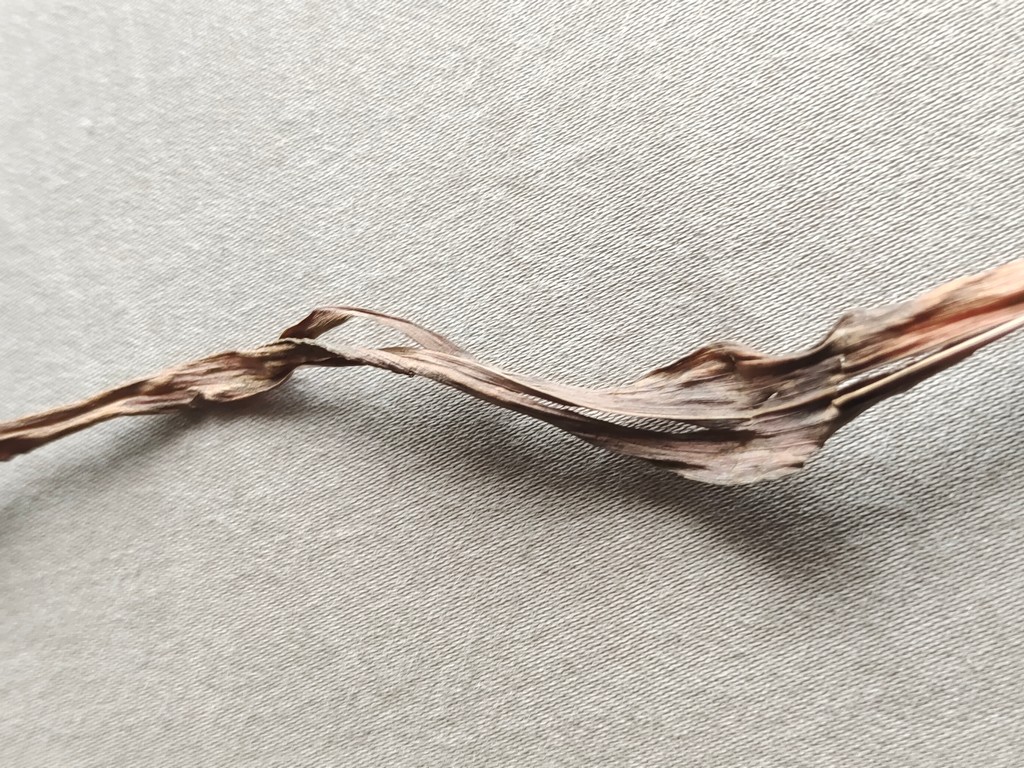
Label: Dried